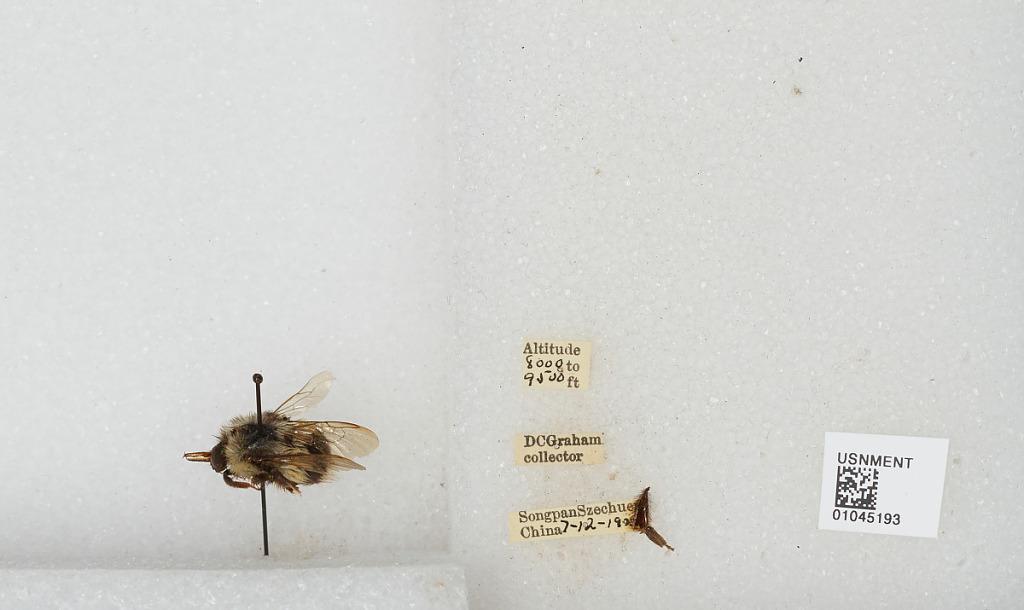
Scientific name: Bombus sp.
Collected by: D. Graham
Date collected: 1924-7-12
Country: China
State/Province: Sichuan
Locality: Songpan